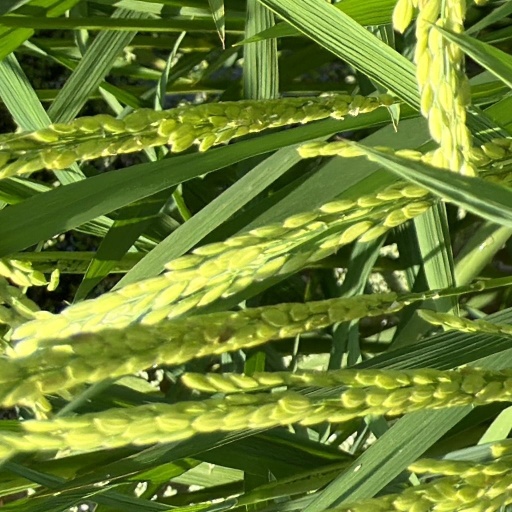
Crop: rice